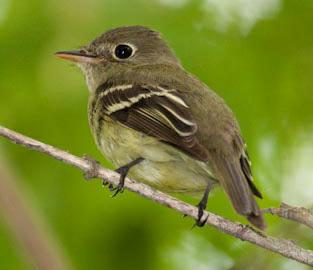
A photo of a yellow bellied flycatcher